Billie Burke

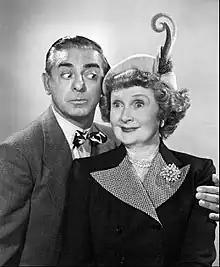
Burke joined the cast of Eddie Cantor's radio show in 1948

On CBS Radio, "The Billie Burke Show" was heard on Saturday mornings from April 3, 1943, until September 21, 1946. Sponsored by Listerine, this situation comedy was initially titled "Fashions in Rations" during its first year. Portraying herself as a featherbrained Good Samaritan who lived "in the little white house on Sunnyview Lane," she always offered a helping hand to those in her neighborhood. She worked often in early television, appearing in the short-lived sitcom "Doc Corkle" (1952). She was a guest star on several TV and radio series, including "Duffy's Tavern".